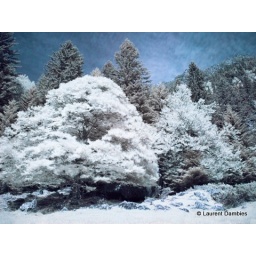
Infrared picture of a beautiful forest in the mountains